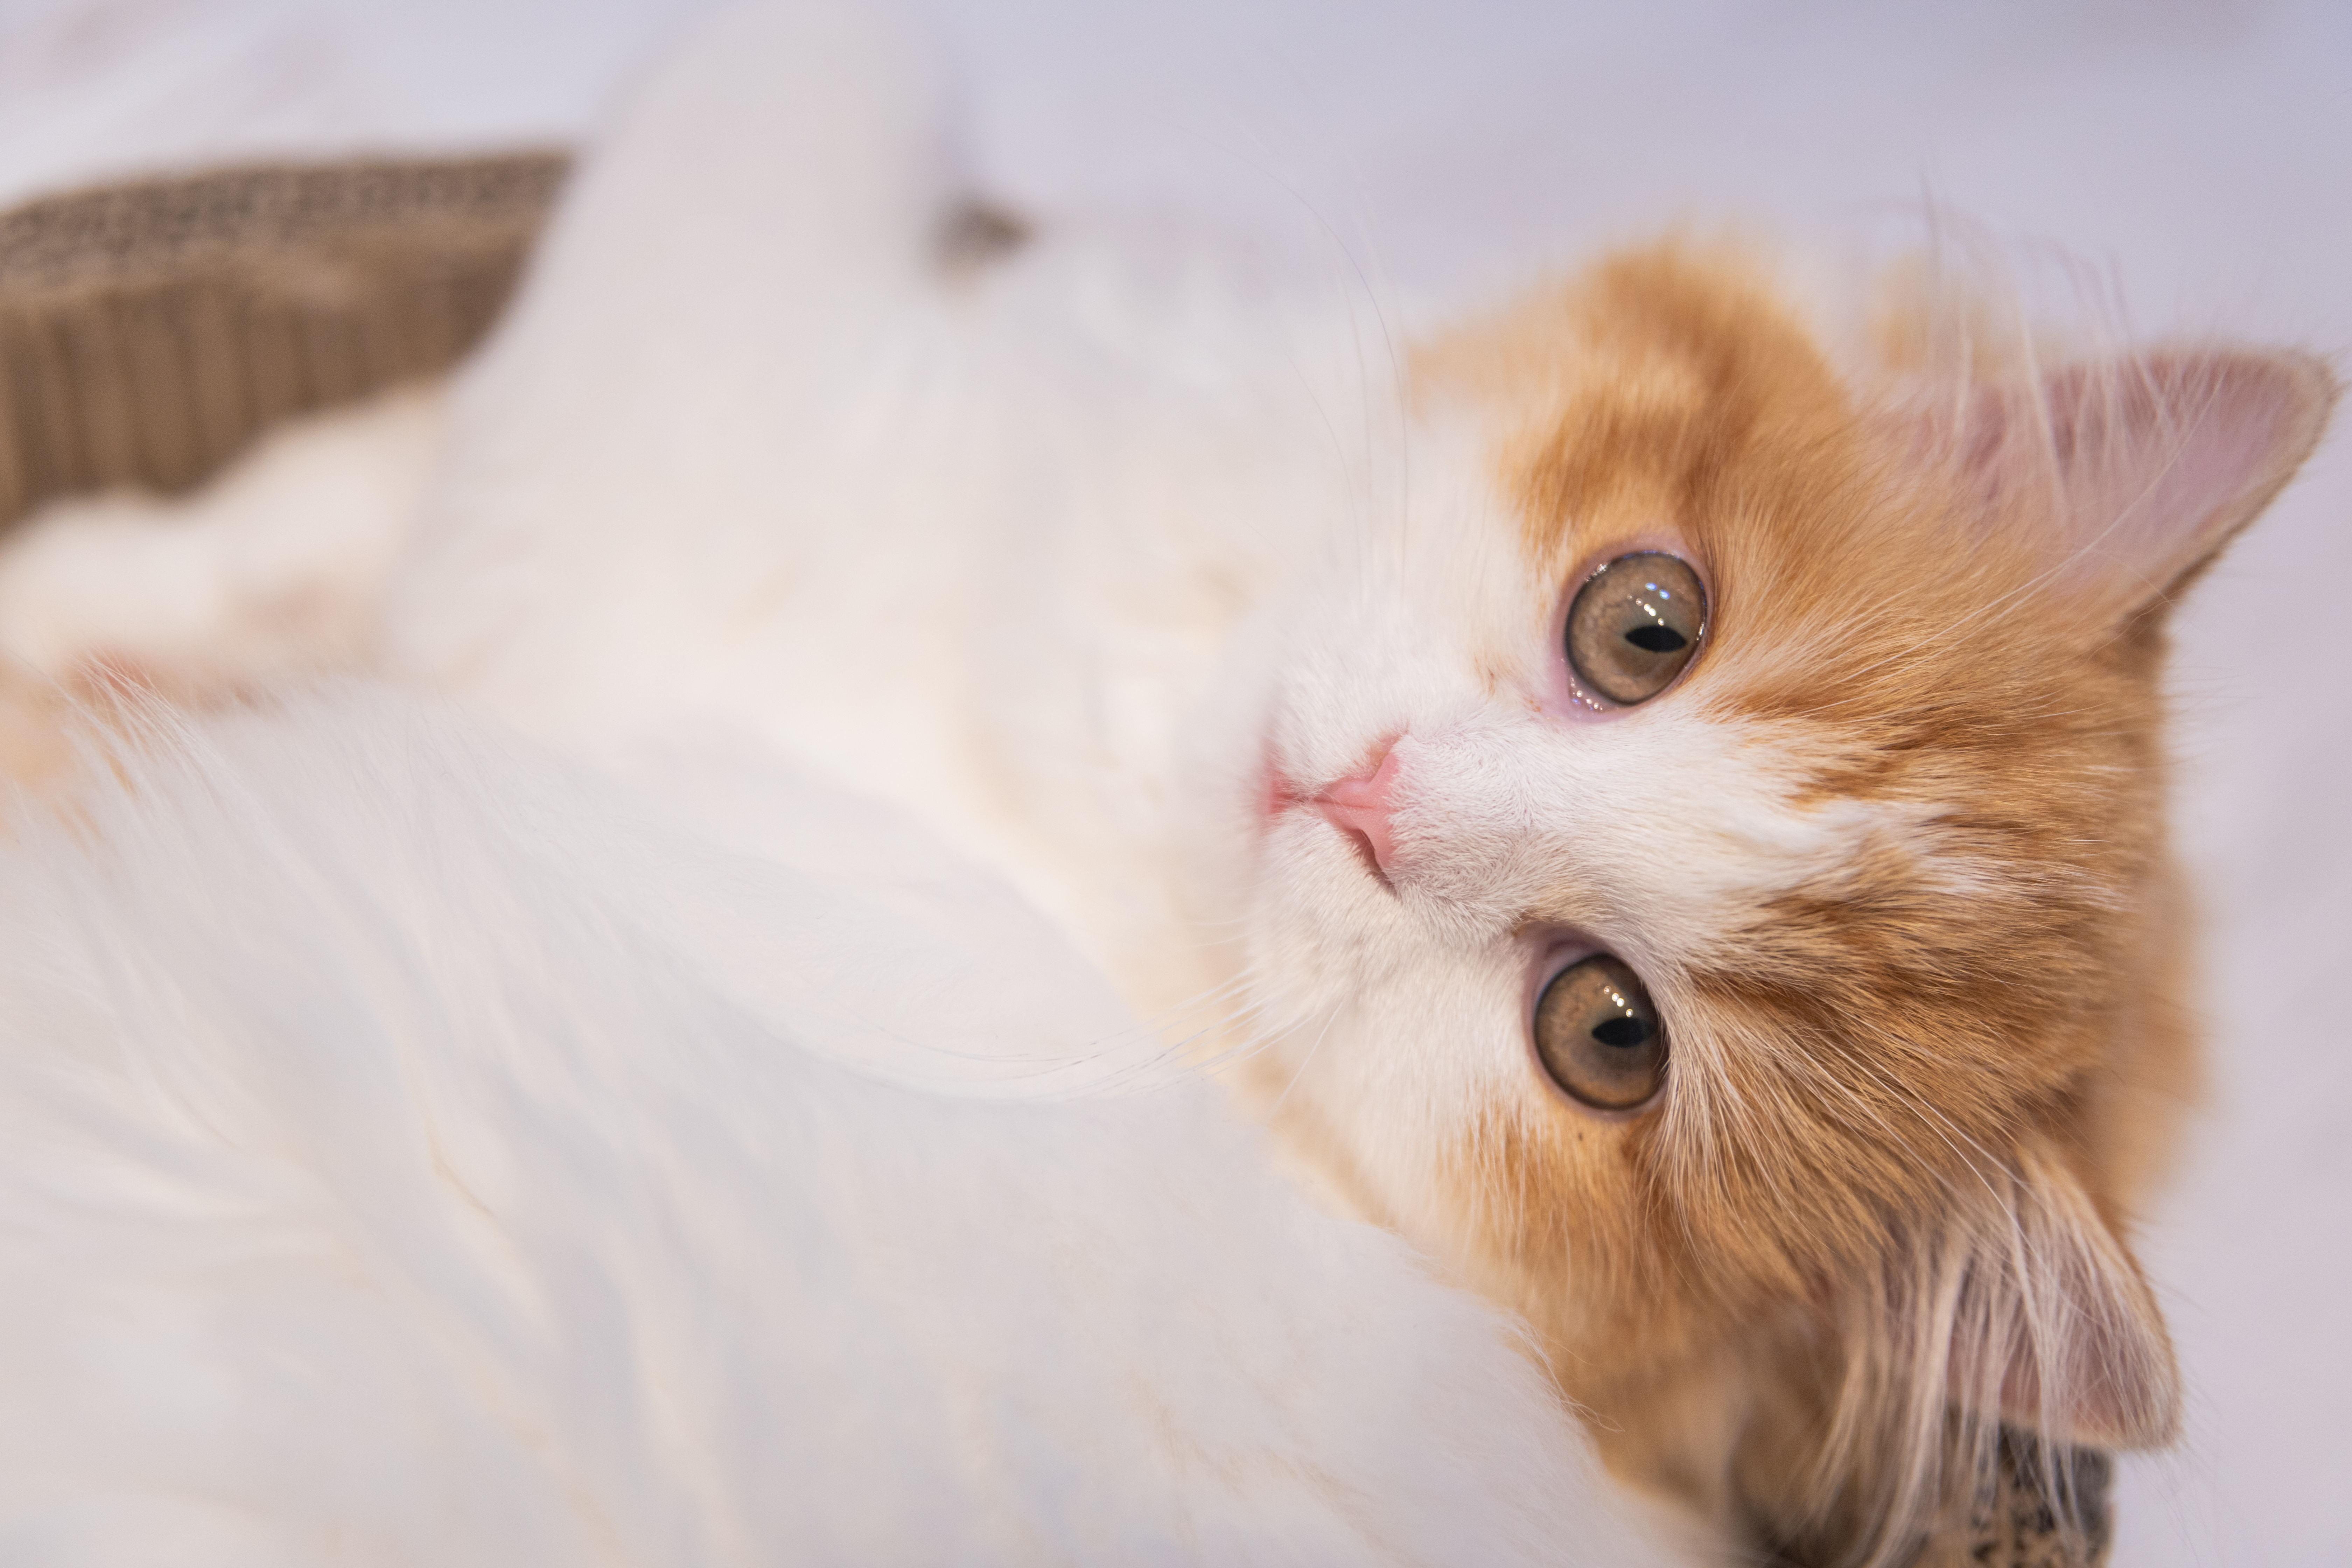
cat, mammal, small to medium sized cats, felidae, whiskers, eye, skin, carnivore, nose, fur, norwegian forest cat, turkish van, kitten, persian, snout, ragamuffin, british semi longhair, munchkin, fawn, ear, turkish angora, napoleon cat